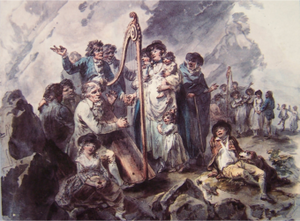
E Langonned est le sixième album original d'Alan Stivell et son cinquième album studio, paru en 1974. Acoustique, utilisant uniquement des instruments traditionnels, le disque revient aux fondements de la musique celtique et plus particulièrement bretonne.